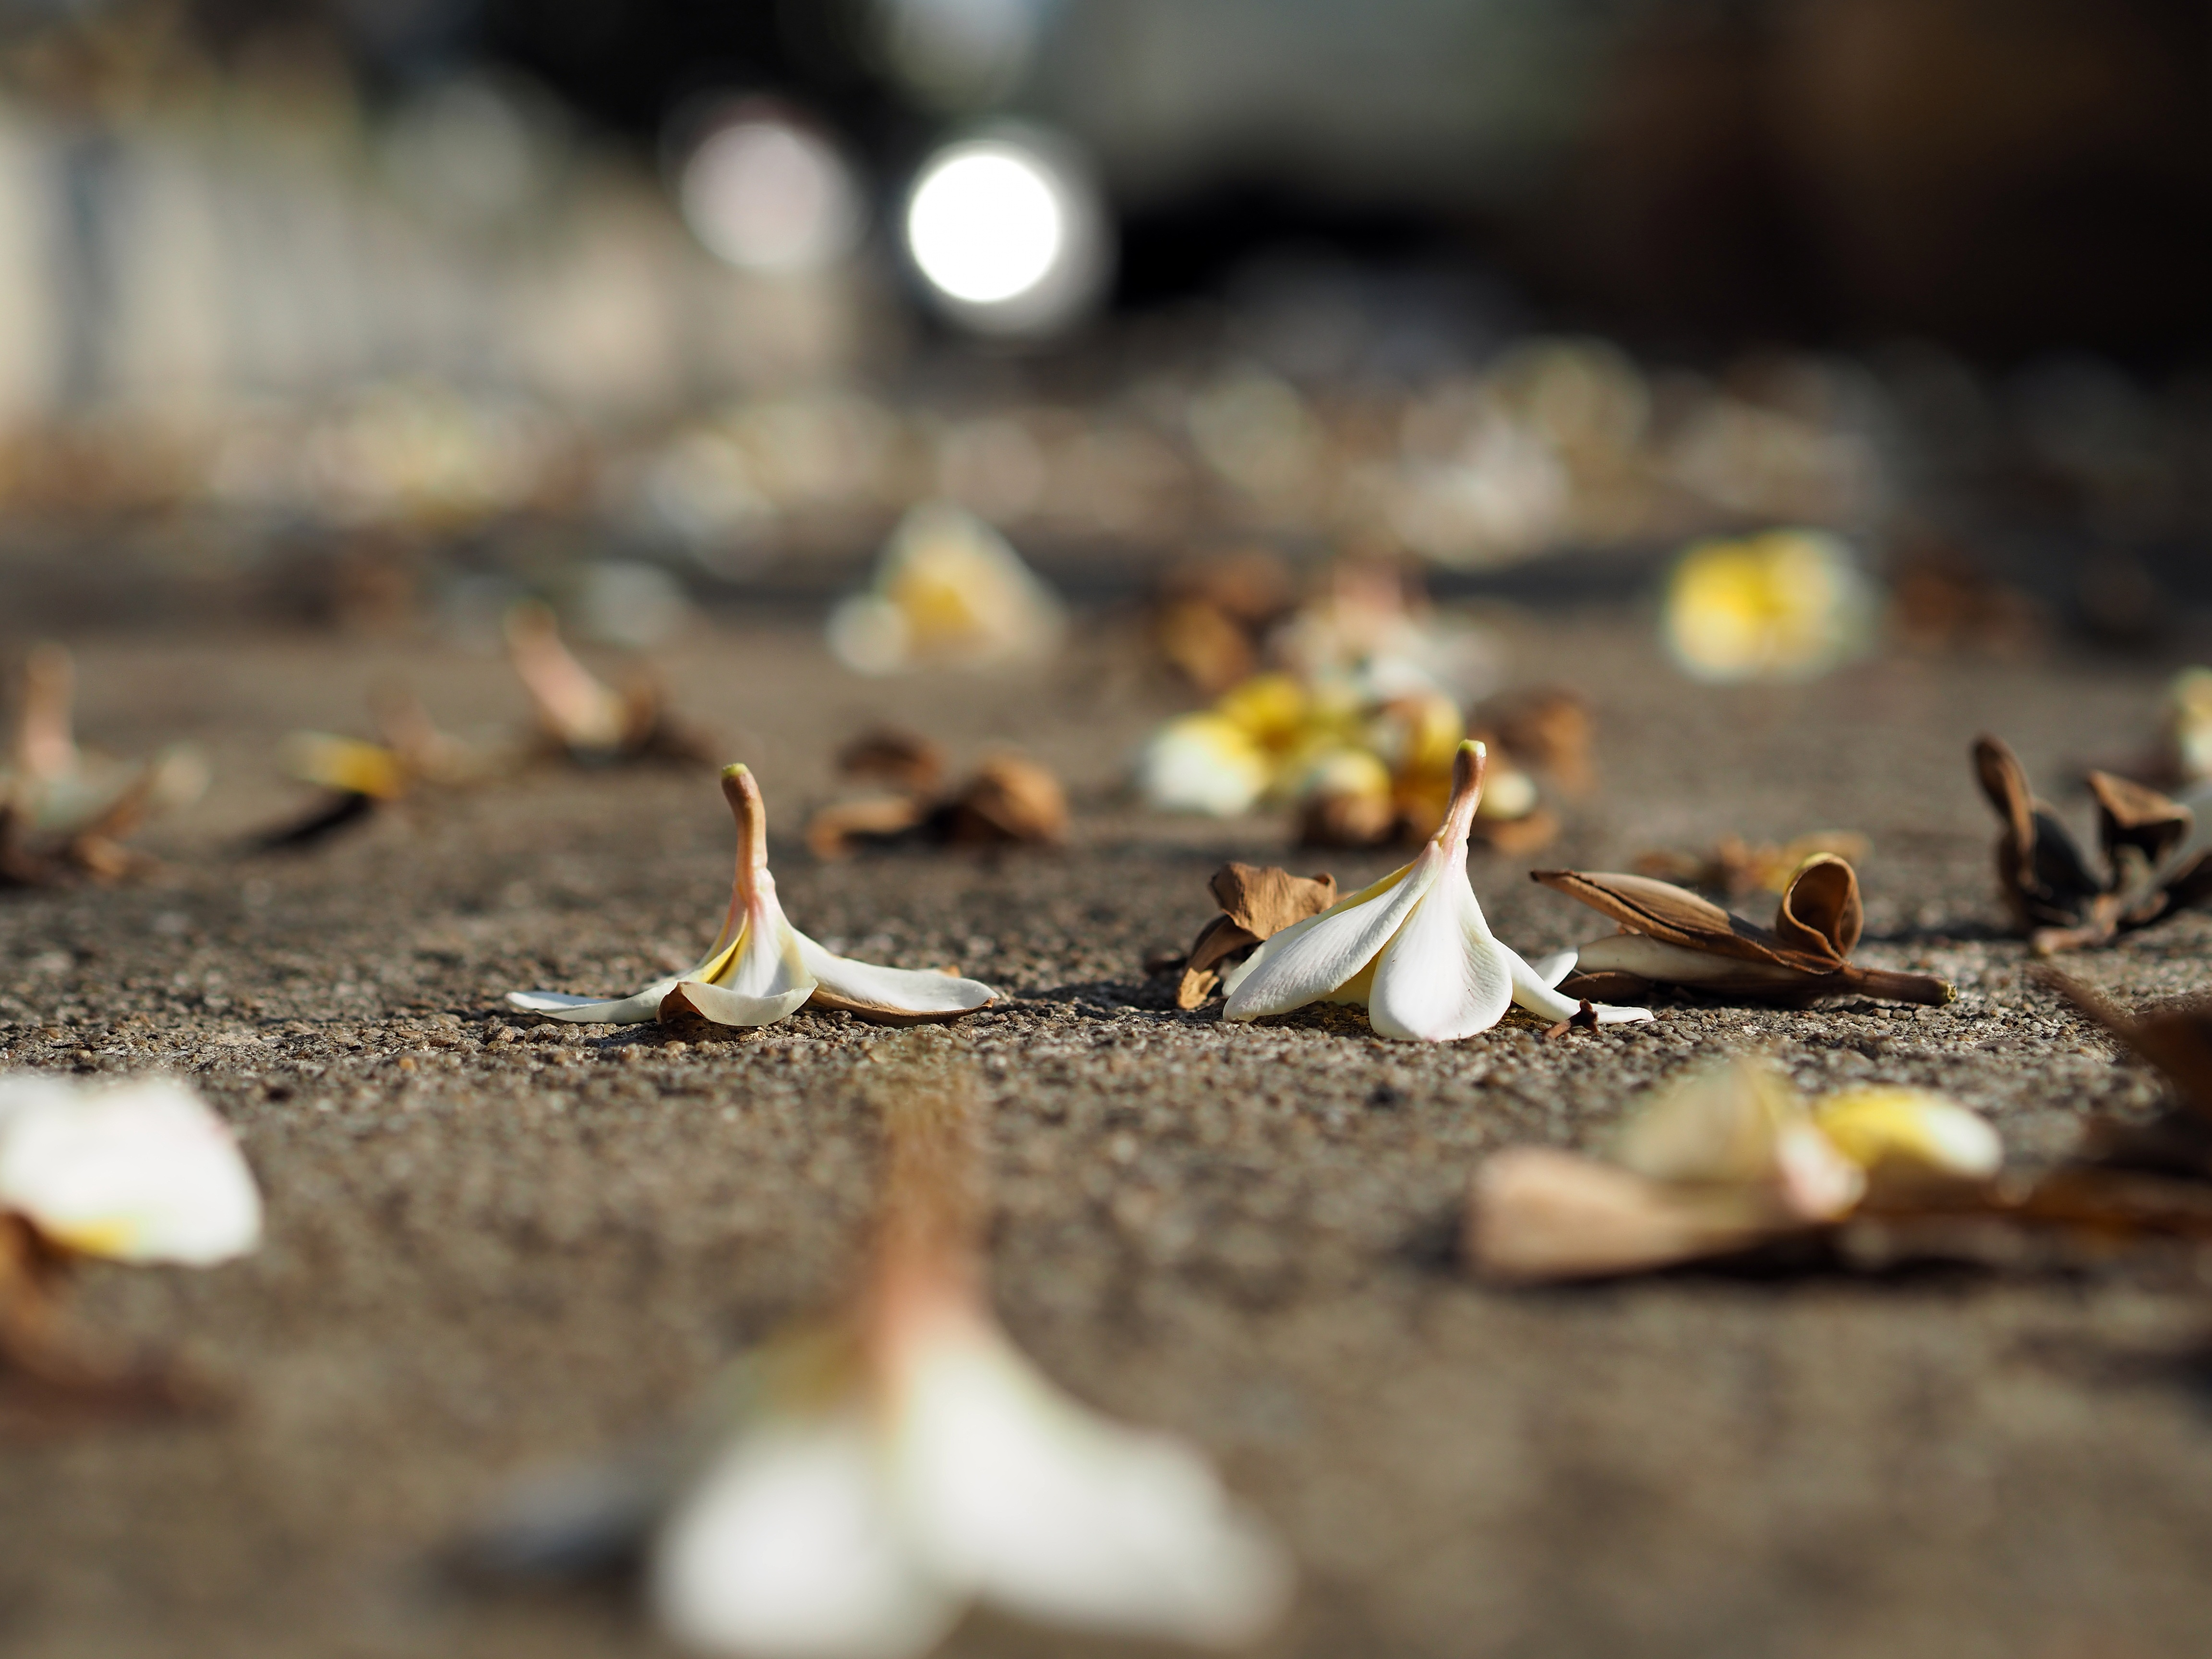
nature, branch, drop, plant, white, ground, sunlight, morning, leaf, flower, food, spring, autumn, peace, brown, flora, season, sprinkle, flowers, close up, bright, refreshing, cement floor, macro photography, more information, fragrapanti, lose, wilt, sadly, alopecia, say goodbye, bye